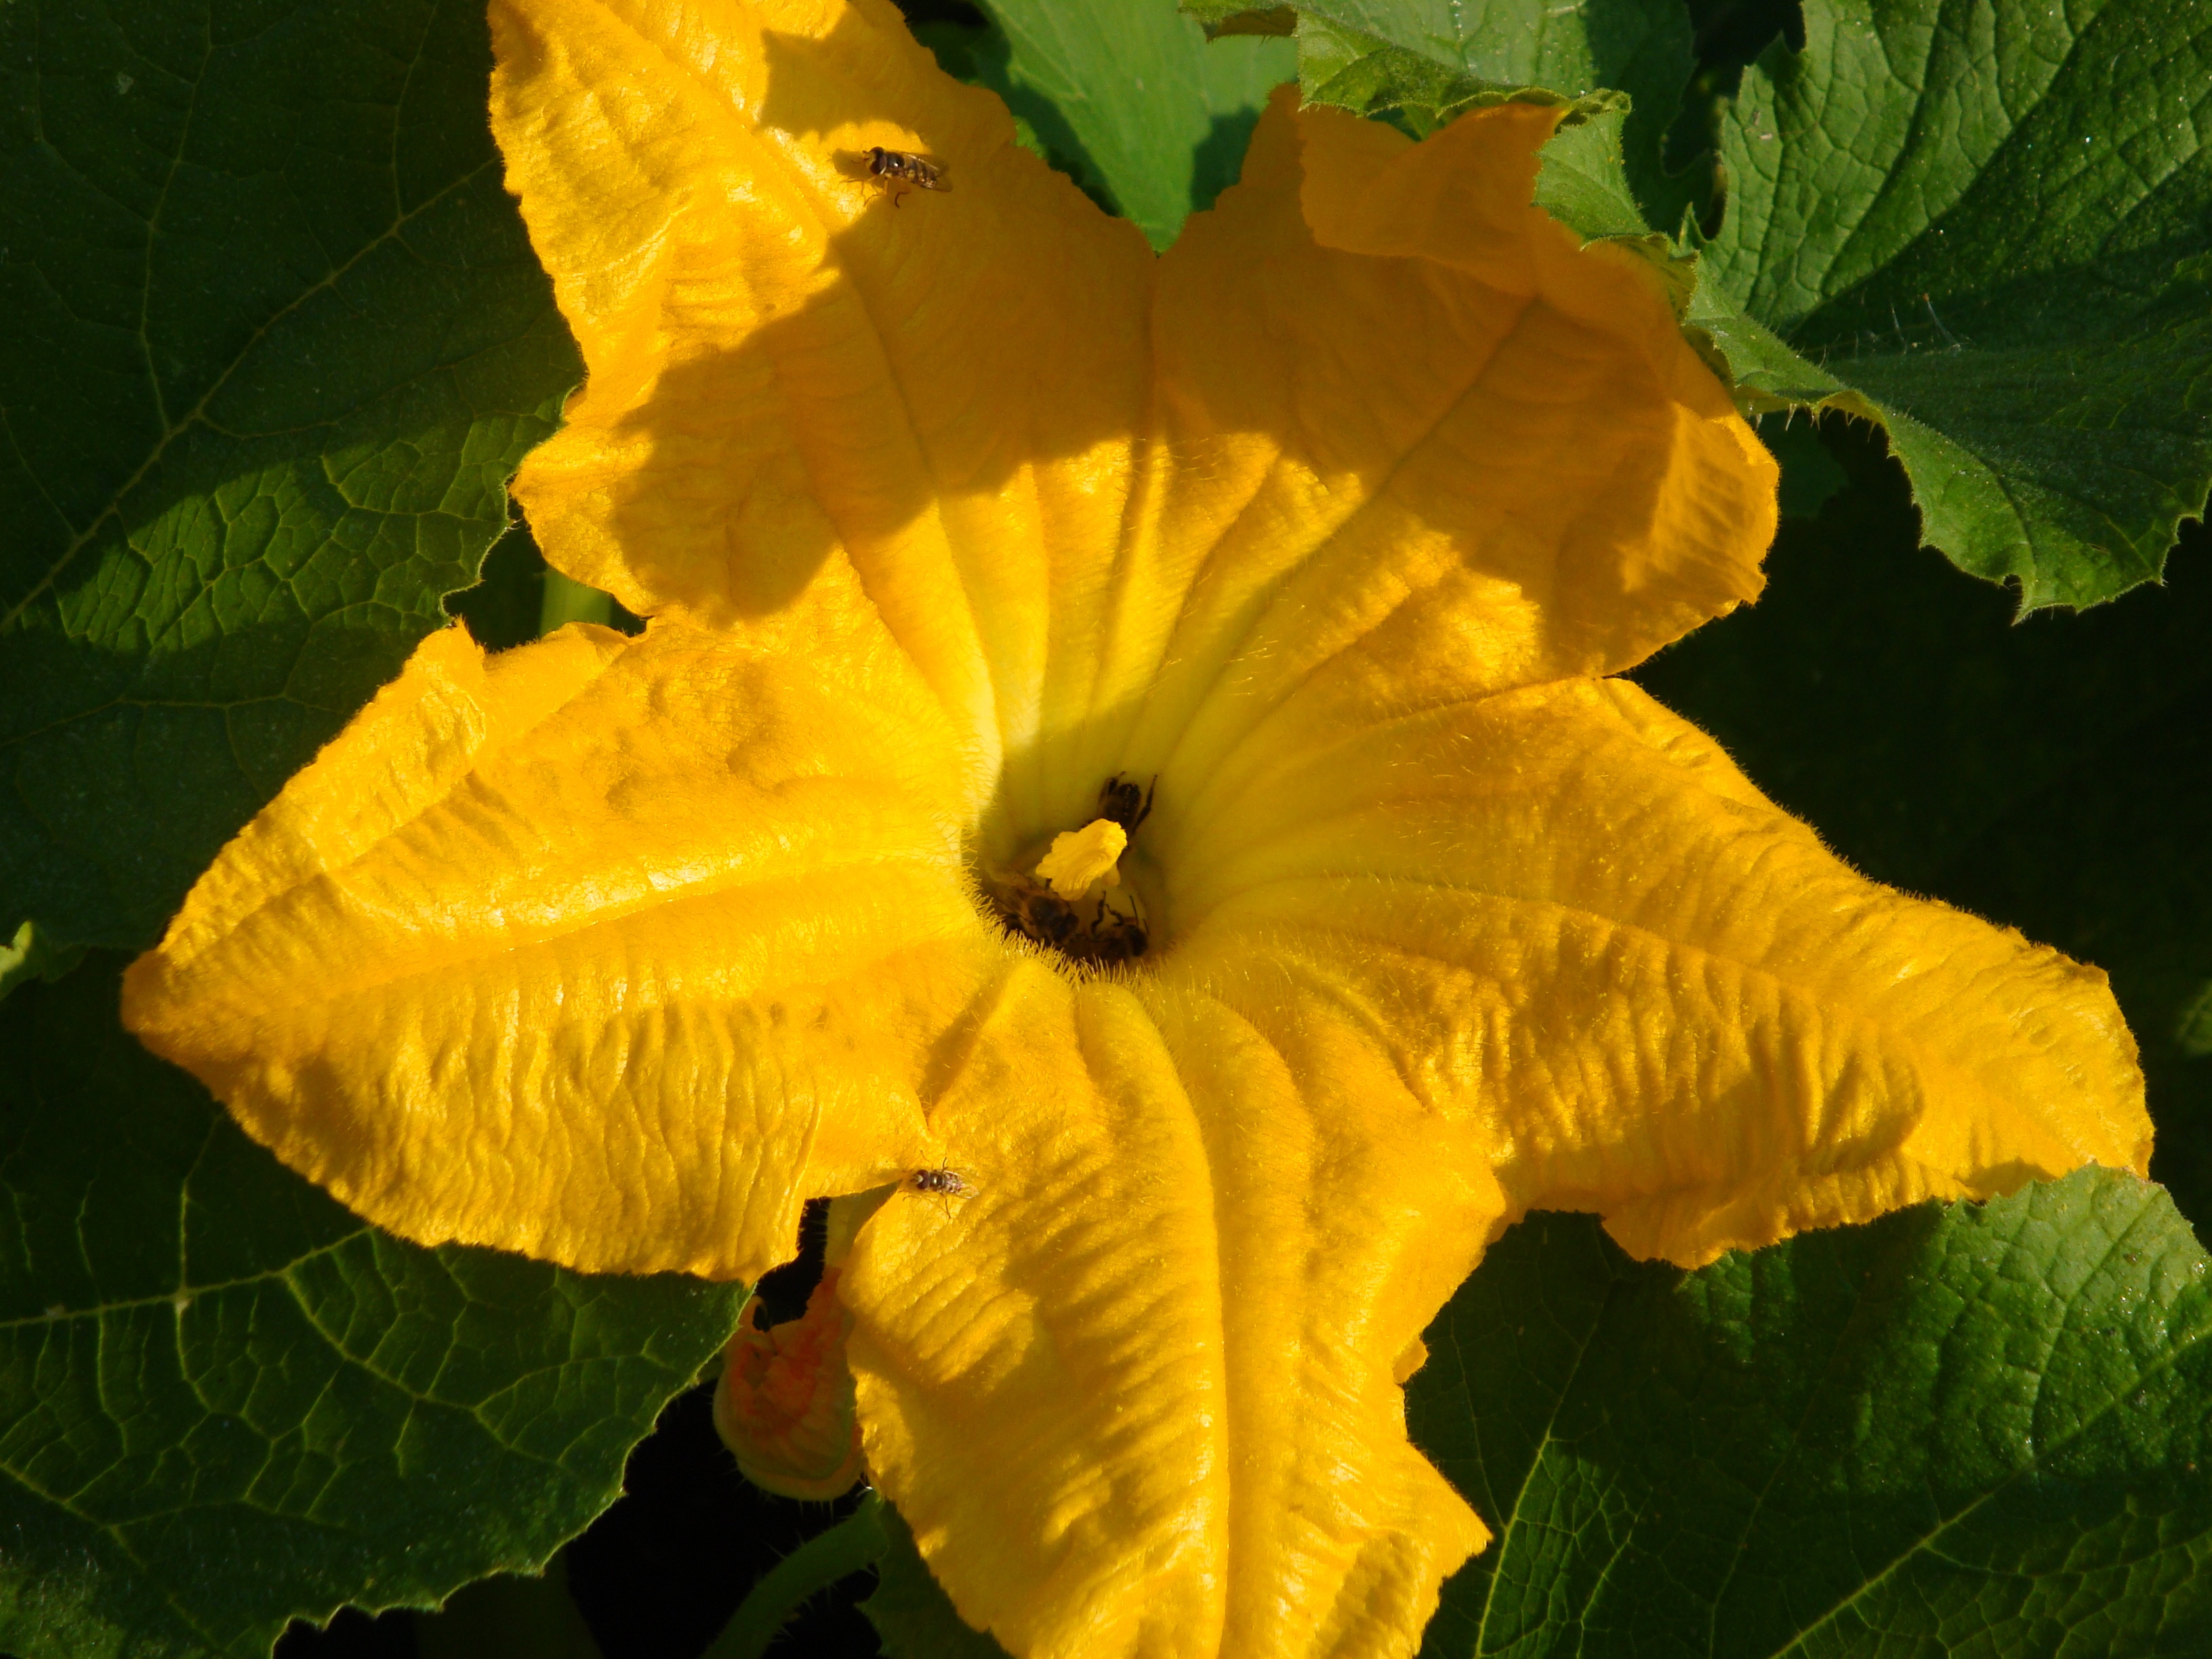
nature, plant, leaf, flower, food, green, produce, botany, yellow, flora, close up, zucchini, bees, macro photography, vegetable garden, flowering plant, plant stem, land plant